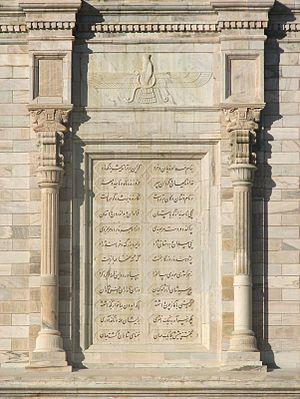
Le tombeau de Ferdowsi est un complexe funéraire composé d'une base de marbre blanche, et d'un édifice décoratif, érigé en l'honneur du poète perse Ferdowsî, situé à Tus en Iran, dans la province du Khorasan Razavi. Il a été construit au début des années 1930, sous le règne de Reza Shah, et utilise principalement des éléments de l'architecture Achéménide. La construction du mausolée ainsi que son design est un reflet de la culture, et de la situation géopolitique de l'Iran à l'époque. Cet article analyse en détail l'architecture de la tombe et de ses influences.